Northrop P-61 Black Widow

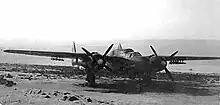
P-61 at Étain-Rouvres Air Base, France, with rockets mounted, c. 1944.

The P-61 had an inauspicious start to its combat in the European theater. It was believed to be too slow to effectively engage German fighters and medium bombers, a view which the RAF shared, based on the performance of a single P-61 they had received in early May.